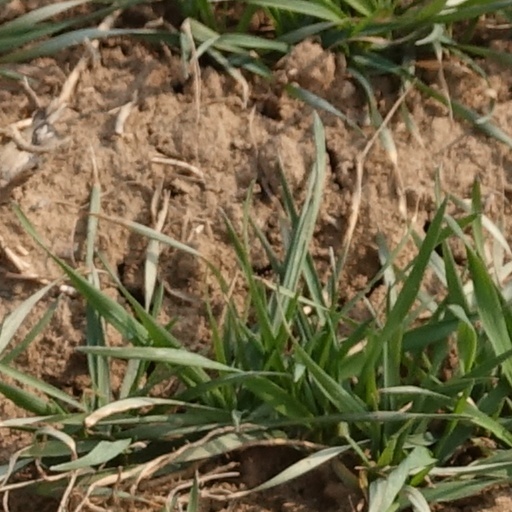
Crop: wheat